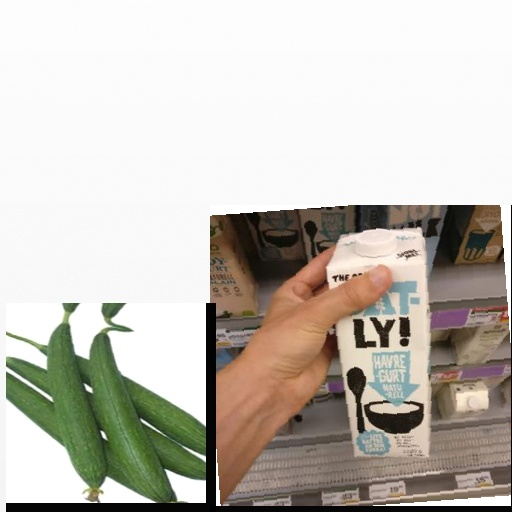
Food items: sponge_gourd, oatghurt